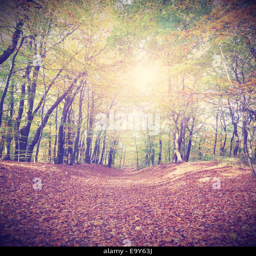
retro filtered picture of an an autumnal forest